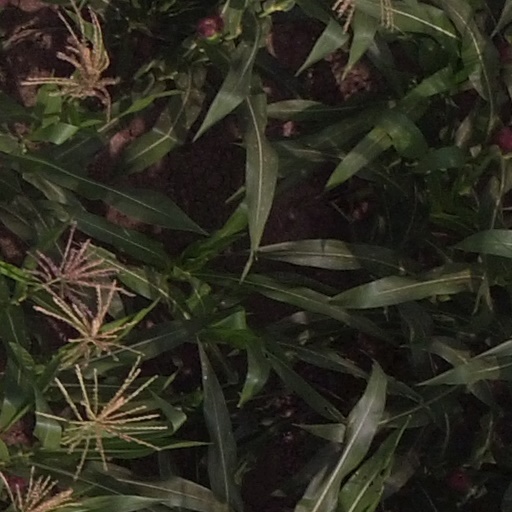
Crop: maize; corn